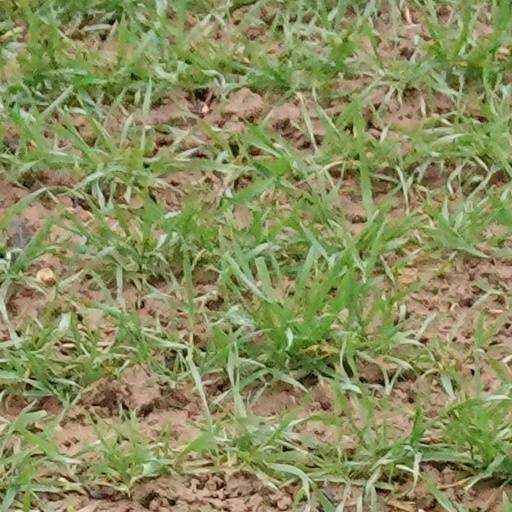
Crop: wheat